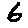
Label: 6